Eva-Lotta Kiibus

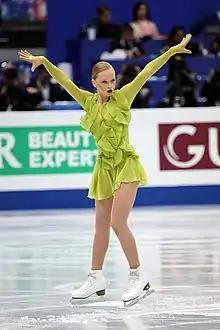
Kiibus at the 2019 World Championships

In September 2018, Kiibus debuted on both the ISU Junior Grand Prix series and the senior-level ISU Challenger Series. In December, she won silver at Estonia's senior championships, finishing second to Gerli Liinamäe. She became the national junior champion the following month. In February 2019, she won gold in the senior ladies' category at the Tallink Hotels Cup.